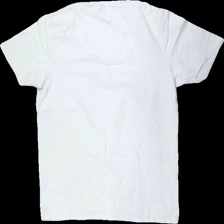
View: back
Type: T-shirt
Category: Men
Brand: Jack And Jones
Colors: White
Material: 100% cotton
Cut: Regular
Size: L
Season: All
Stains: Major
Damage: fläckar i armhåla
Damage location: middle right
Damage 2: fläckar i armhåla
Damage 2 location: middle left
Damage 3: fläckar
Damage 3 location: middle center
Price range: <50
Recommended usage: Export
Description: vit t-shirt med grova svett fläckar i armhålorna och fläckar fram